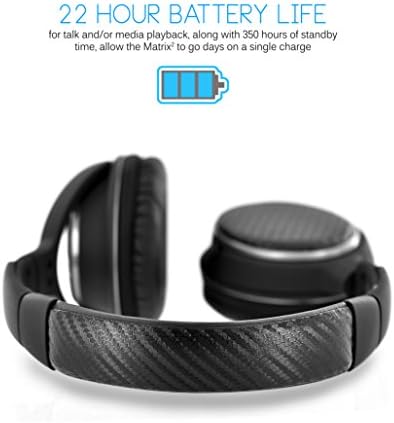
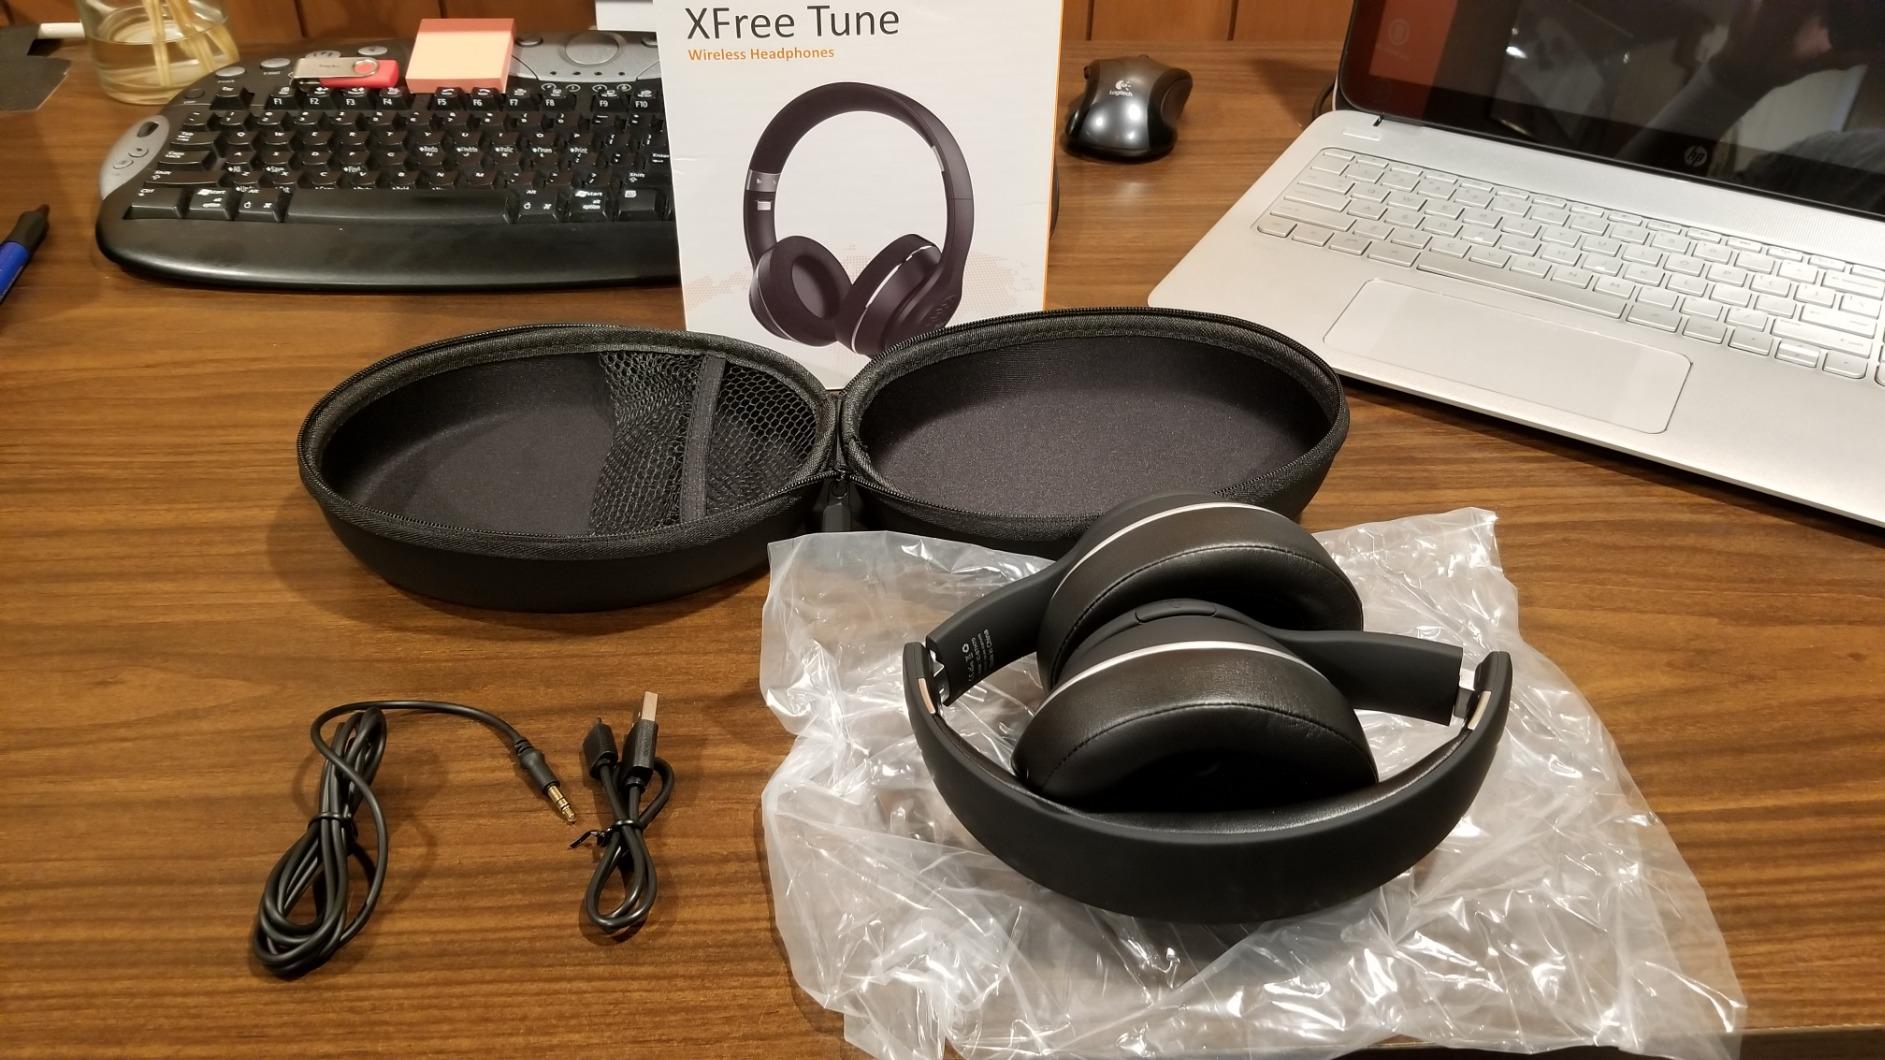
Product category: headphones
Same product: no